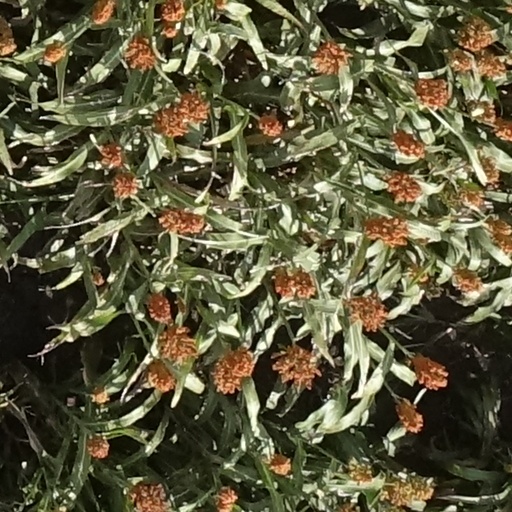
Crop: sorghum